Exercise Summer Pulse

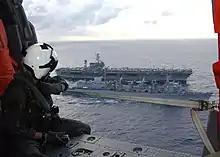
Operation Blinding Storm (11 June 2004)

On 27 May 2004, the carrier "Ronald Reagan" departed from its former home base of Naval Station Norfolk, Virginia, which was also the headquarters for the U.S. Second Fleet. During its two-month-long inter-fleet transfer, "Reagan" participated in Summer Pulse 2004, as well as operating with the U.S. Southern Command and U.S. Northern Command, within the U.S. Second Fleet's area of responsibility. During this inter-fleet transfer, several squadrons of Carrier Air Wing Eleven (CVW-11) were temporarily embarked on board the "Ronald Reagan". The principal purpose for embarking these CVW-11 squadrons was to complete their training evolutions prior to the strike group's first Western Pacific (WESTPAC) deployment.